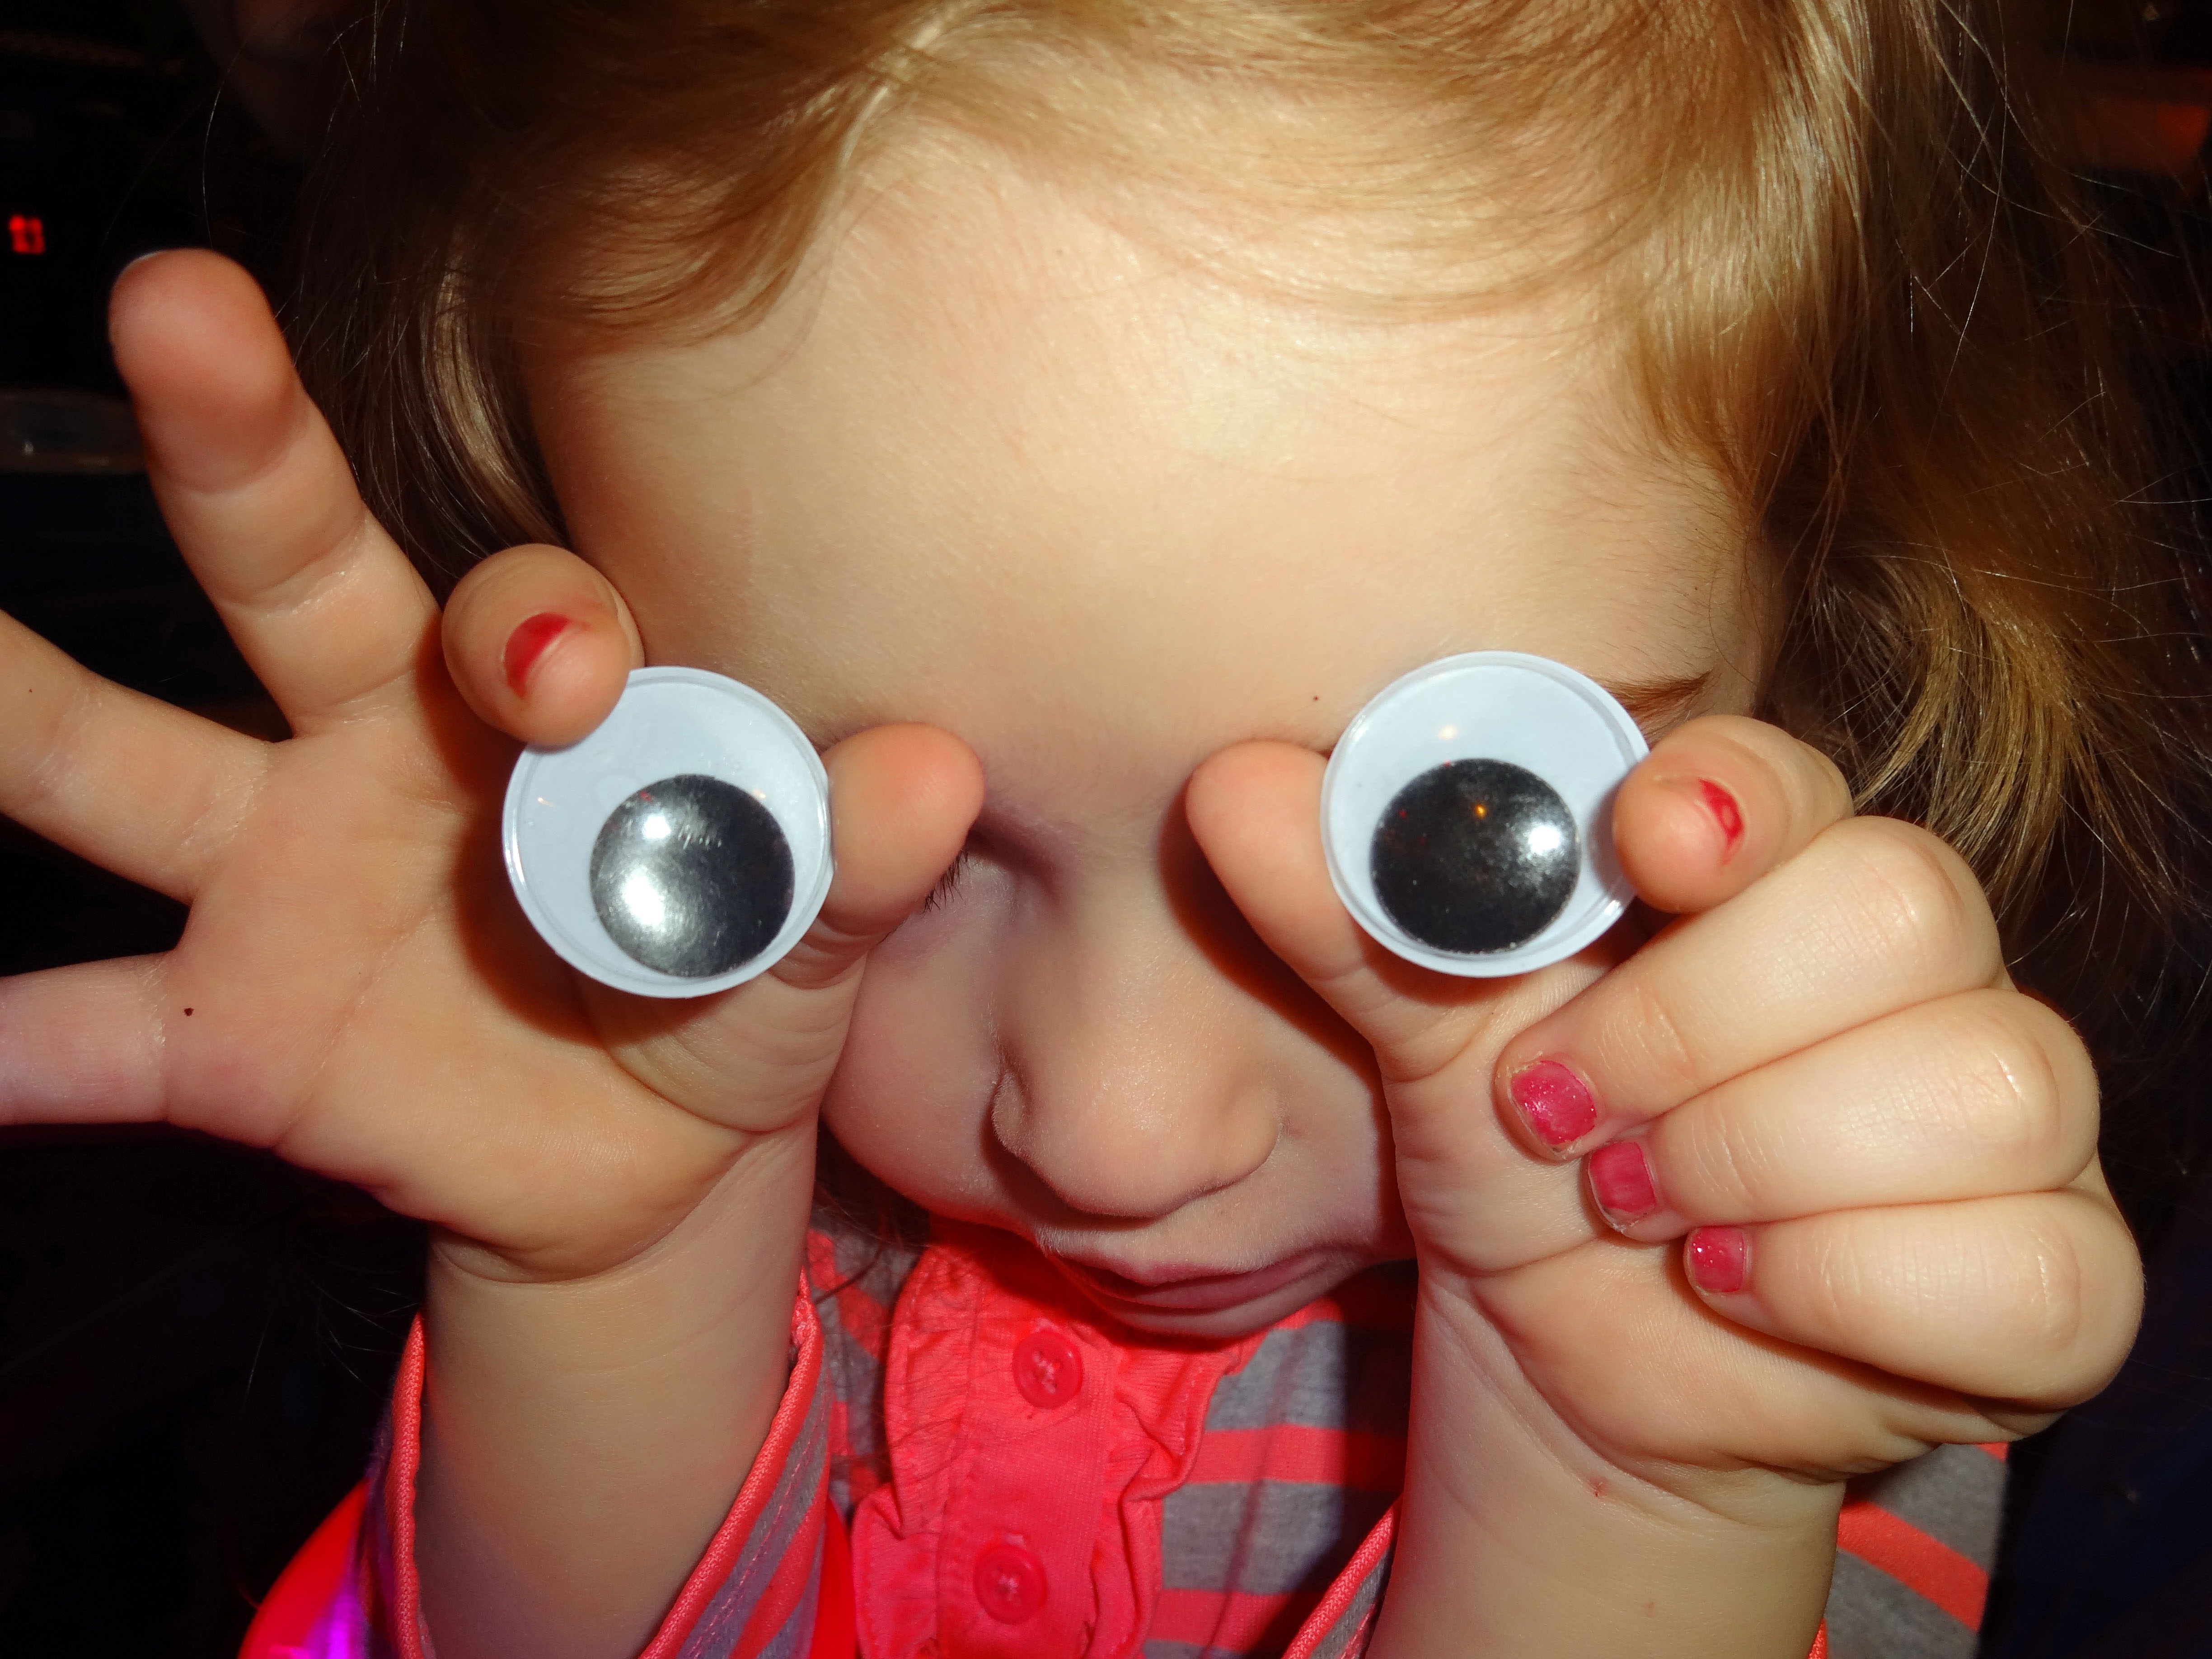
hand, girl, woman, play, kid, leg, finger, red, child, ear, mouth, close up, human body, face, nose, happy, happiness, infant, toddler, eye, glasses, head, skin, funny, joy, organ, tooth, sweetness, emotion, interaction, sense, vision care